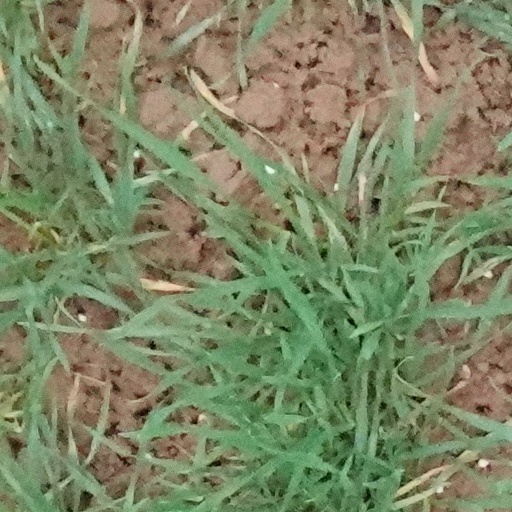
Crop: wheat